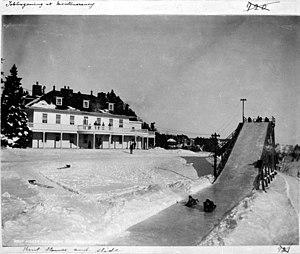
Le parc de la Chute-Montmorency est un centre touristique québécois situé aux limites des villes de Québec et de Boischatel, au Canada. Ce parc met en valeur la chute Montmorency, la plus haute chute du Québec, qui se jette dans le fleuve Saint-Laurent. Il est administré par la SEPAQ.